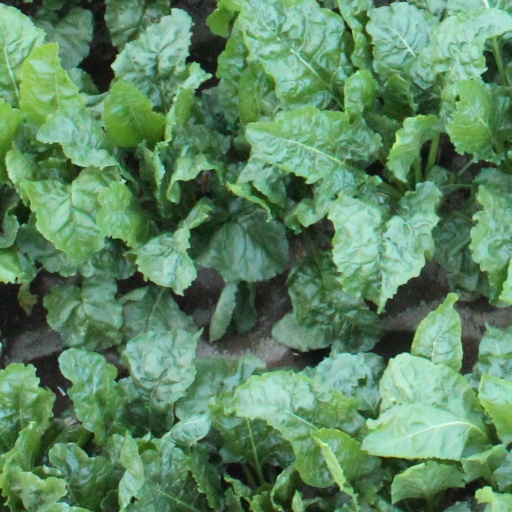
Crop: sugar beet